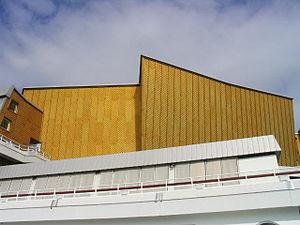
La Philharmonie de Berlin est un ensemble de deux salles de concert situé dans le centre de Berlin, au sud-est du Großer Tiergarten, intégrant une salle de concert symphonique conçue par Hans Scharoun et inaugurée en 1963, et une salle de musique de chambre réalisée par Edgar Wisniewski d'après un projet de Scharoun et inaugurée en 1987. Elle est le siège de l'Orchestre philharmonique de Berlin qui fut sous la direction d'Herbert von Karajan de 1954 à 1989.